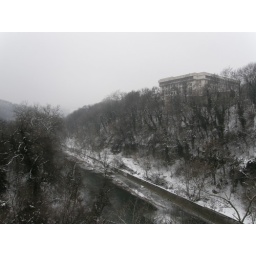
View of the Yanta river in Veliko Tarnovo, Bulgaria. Photo taken on the bridge to the Asenovtsi Park.